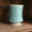
Label: cup